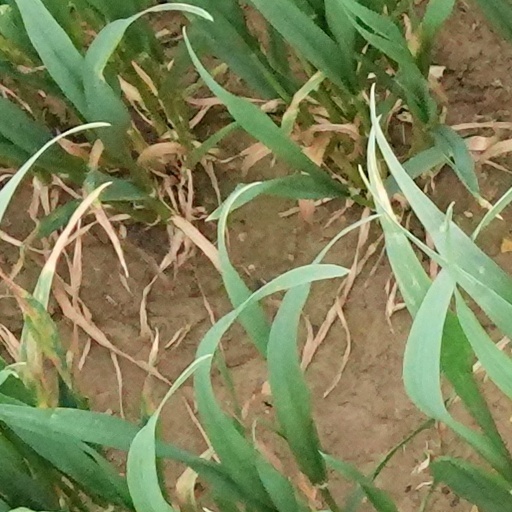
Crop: wheat